United States Transportation Command

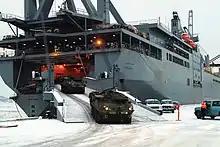
USNS "Shughart", a non-combatant RORO vessel, unloading Stryker armored vehicles

Cyber threats remain a major concern for USTRANSCOM. Nearly 90 percent of USTRANSCOM missions are executed over unclassified and commercial networks because of its extensive use of commercial capabilities. USTRANSCOM's Joint Cyber Center (JCC) uses a process known as the Cyber Staff Estimate to assess risk, adjust defensive posture, and adopt operational or technical mitigations in performance of key missions. USTRANSCOM integrates cyber security language into a majority of its commercial contracts and co-chairs the National Defense Transportation Association Cybersecurity Committee.